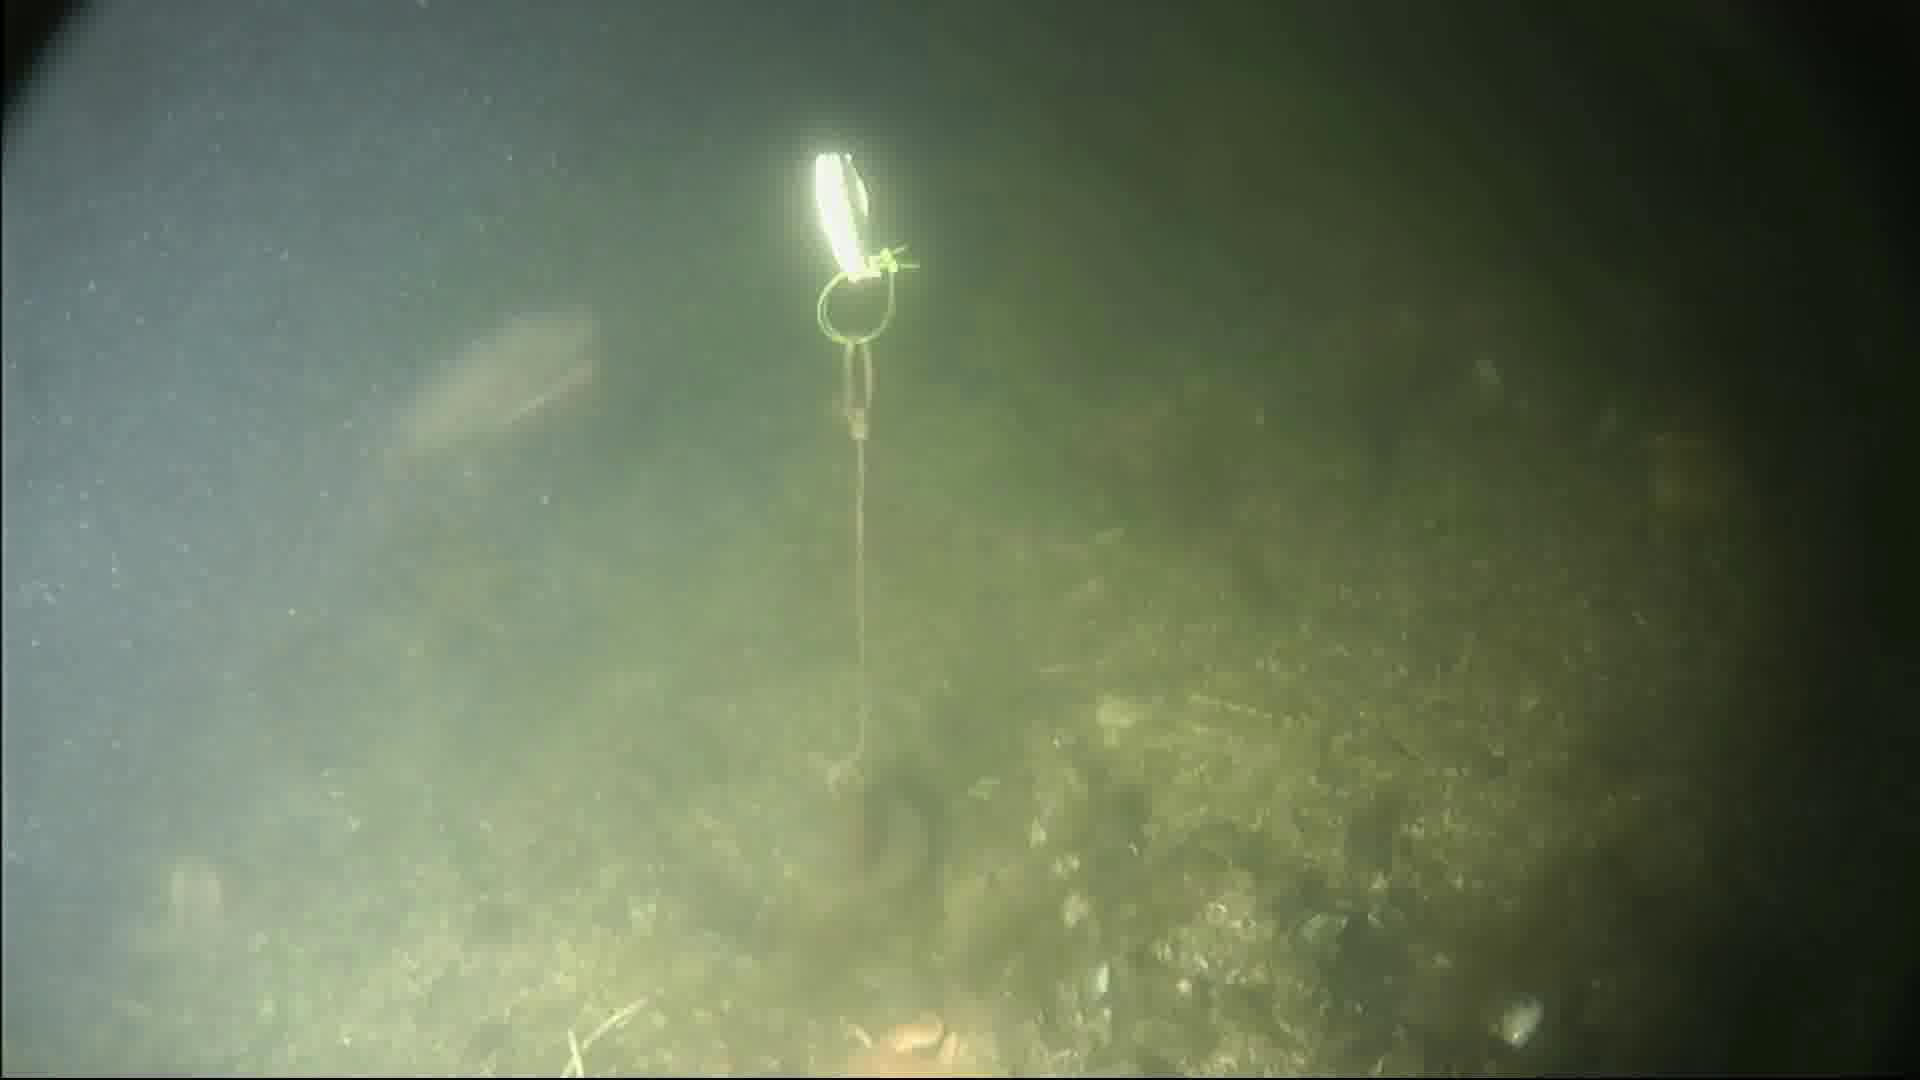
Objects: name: fish
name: crab
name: starfish